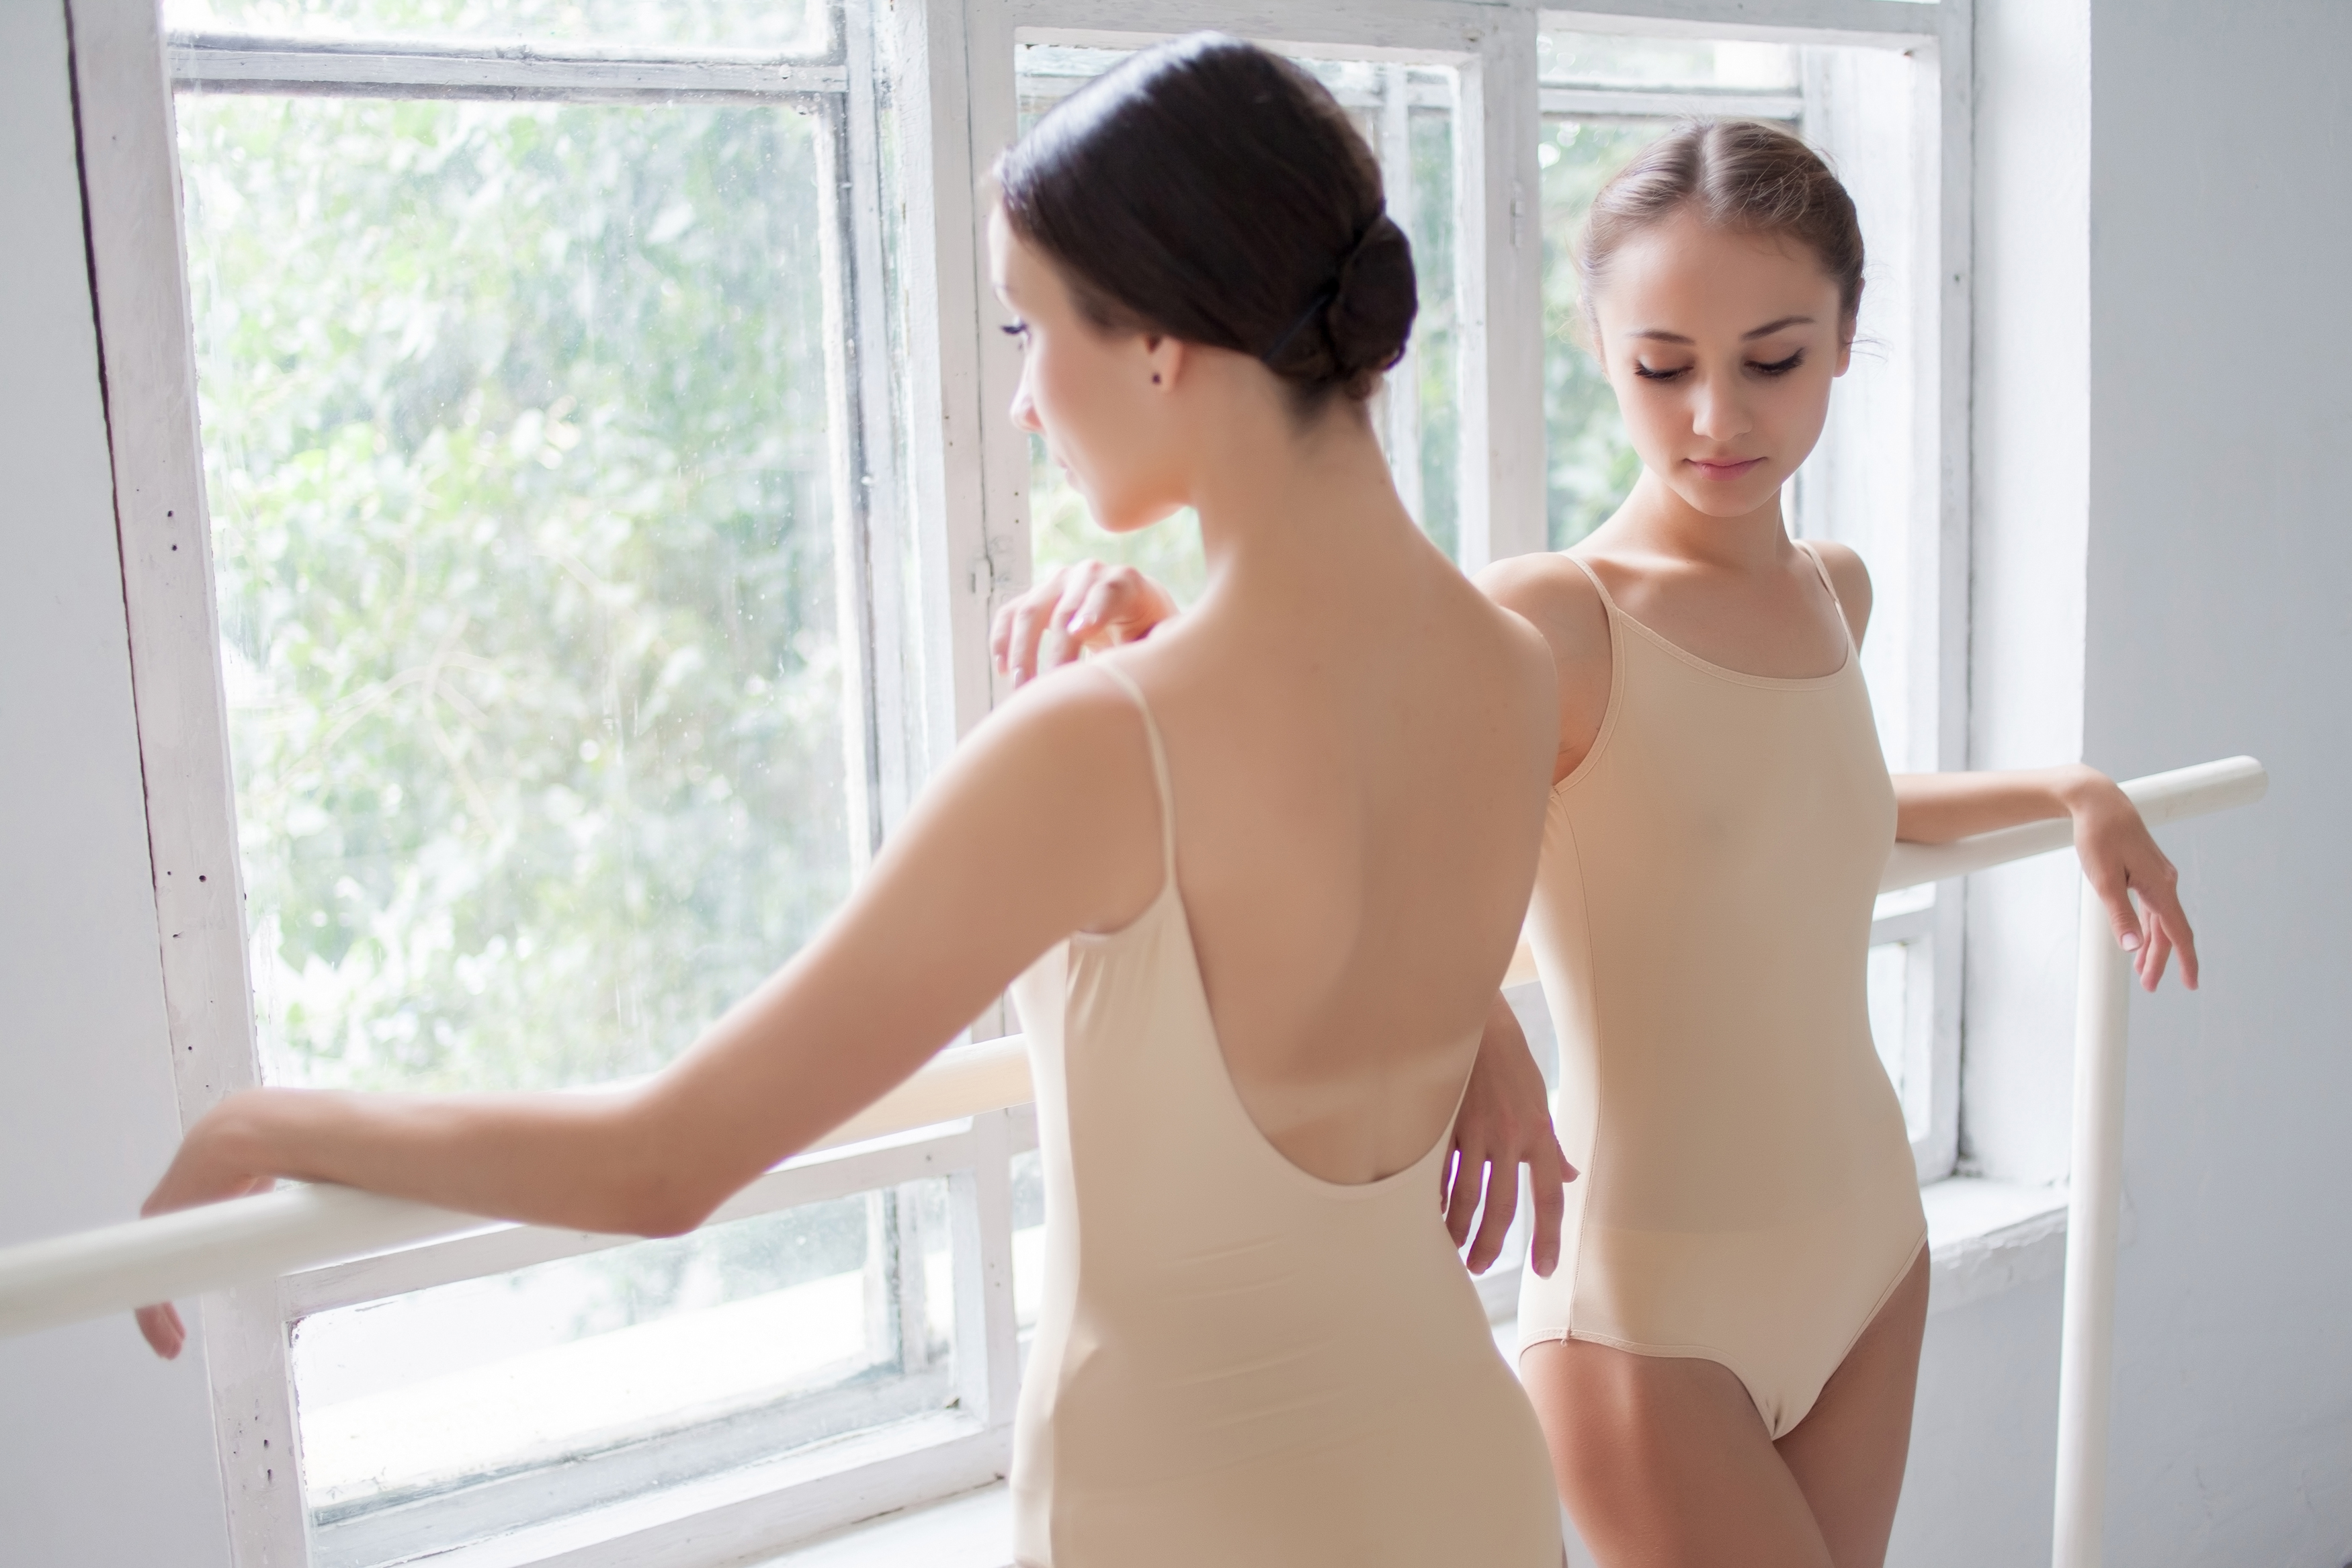
attractive, ballerina, ballet, beautiful, beauty, two, caucasian, dance, dancer, elegance, female, girl, grace, performance, pointe, posing, skill, stretching, style, white, young, acrobat, active, adult, balance, bar, barre, classic, costume, entertainment, femininity, graceful, handle, indoors, lifestyle, occupation, practice, practicing, professional, room, shoe, simplicity, skirt, studio, women, choreography, contemporary, rehearsal, repetition, beige swimwear, shoulder, skin, joint, leg, dress, sportswear, abdomen, window, waist, lingerie